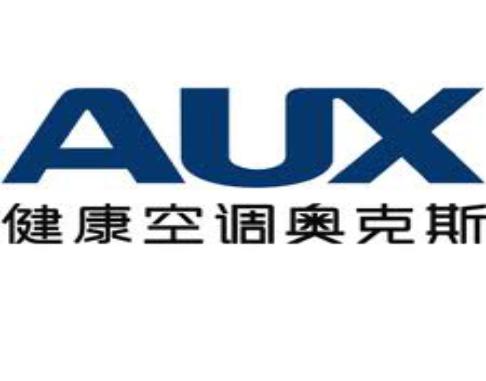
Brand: auxx-2
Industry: Electronic